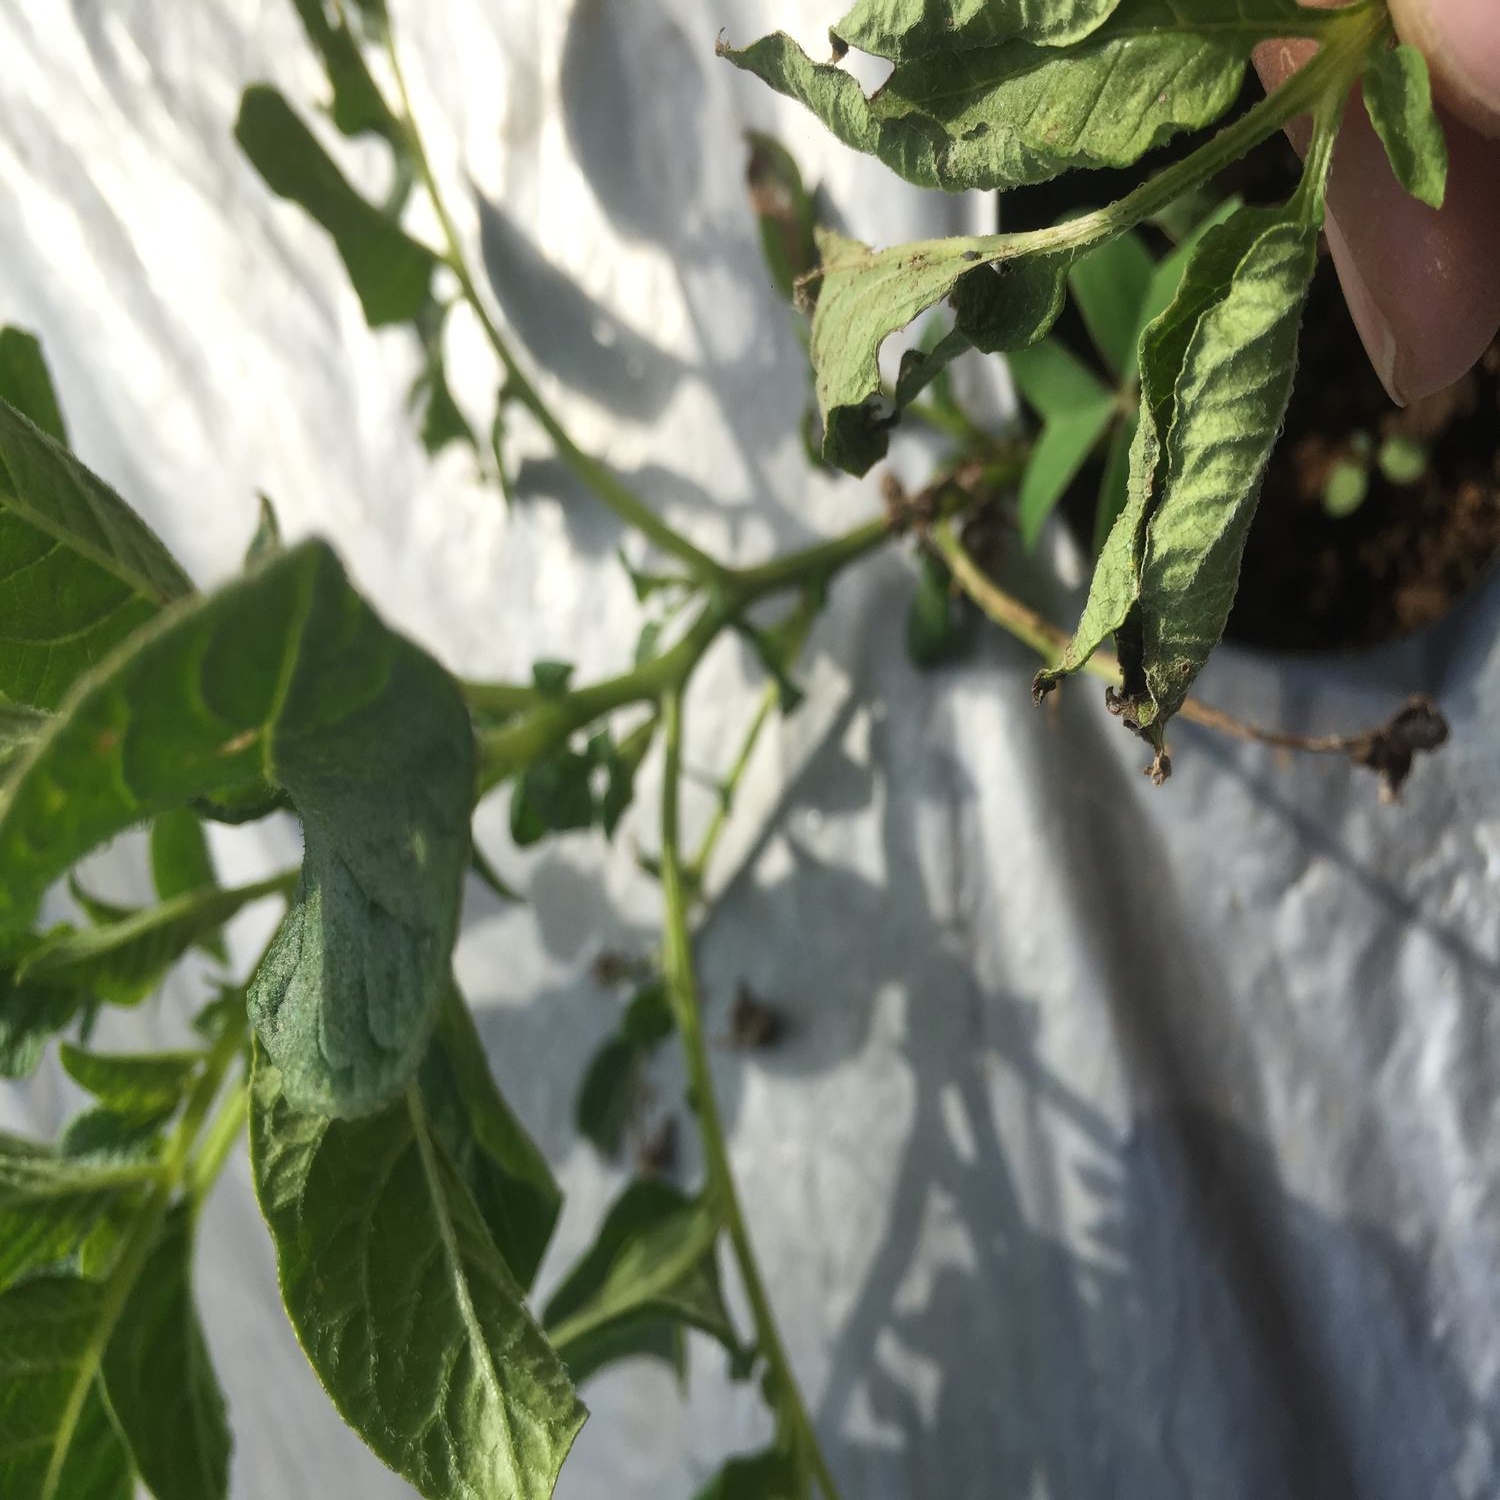
Etiqueta: Pudricion_Parda